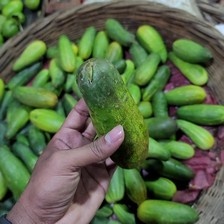
Label: cucumber